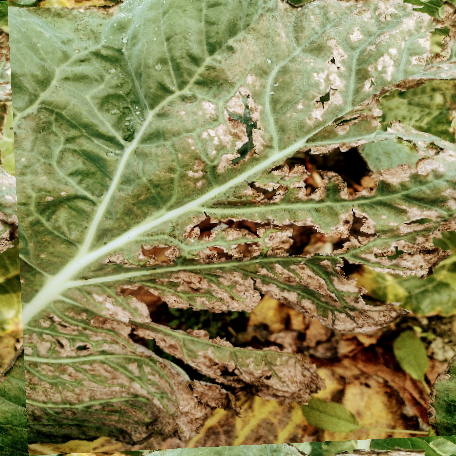
Label: Downy Mildew